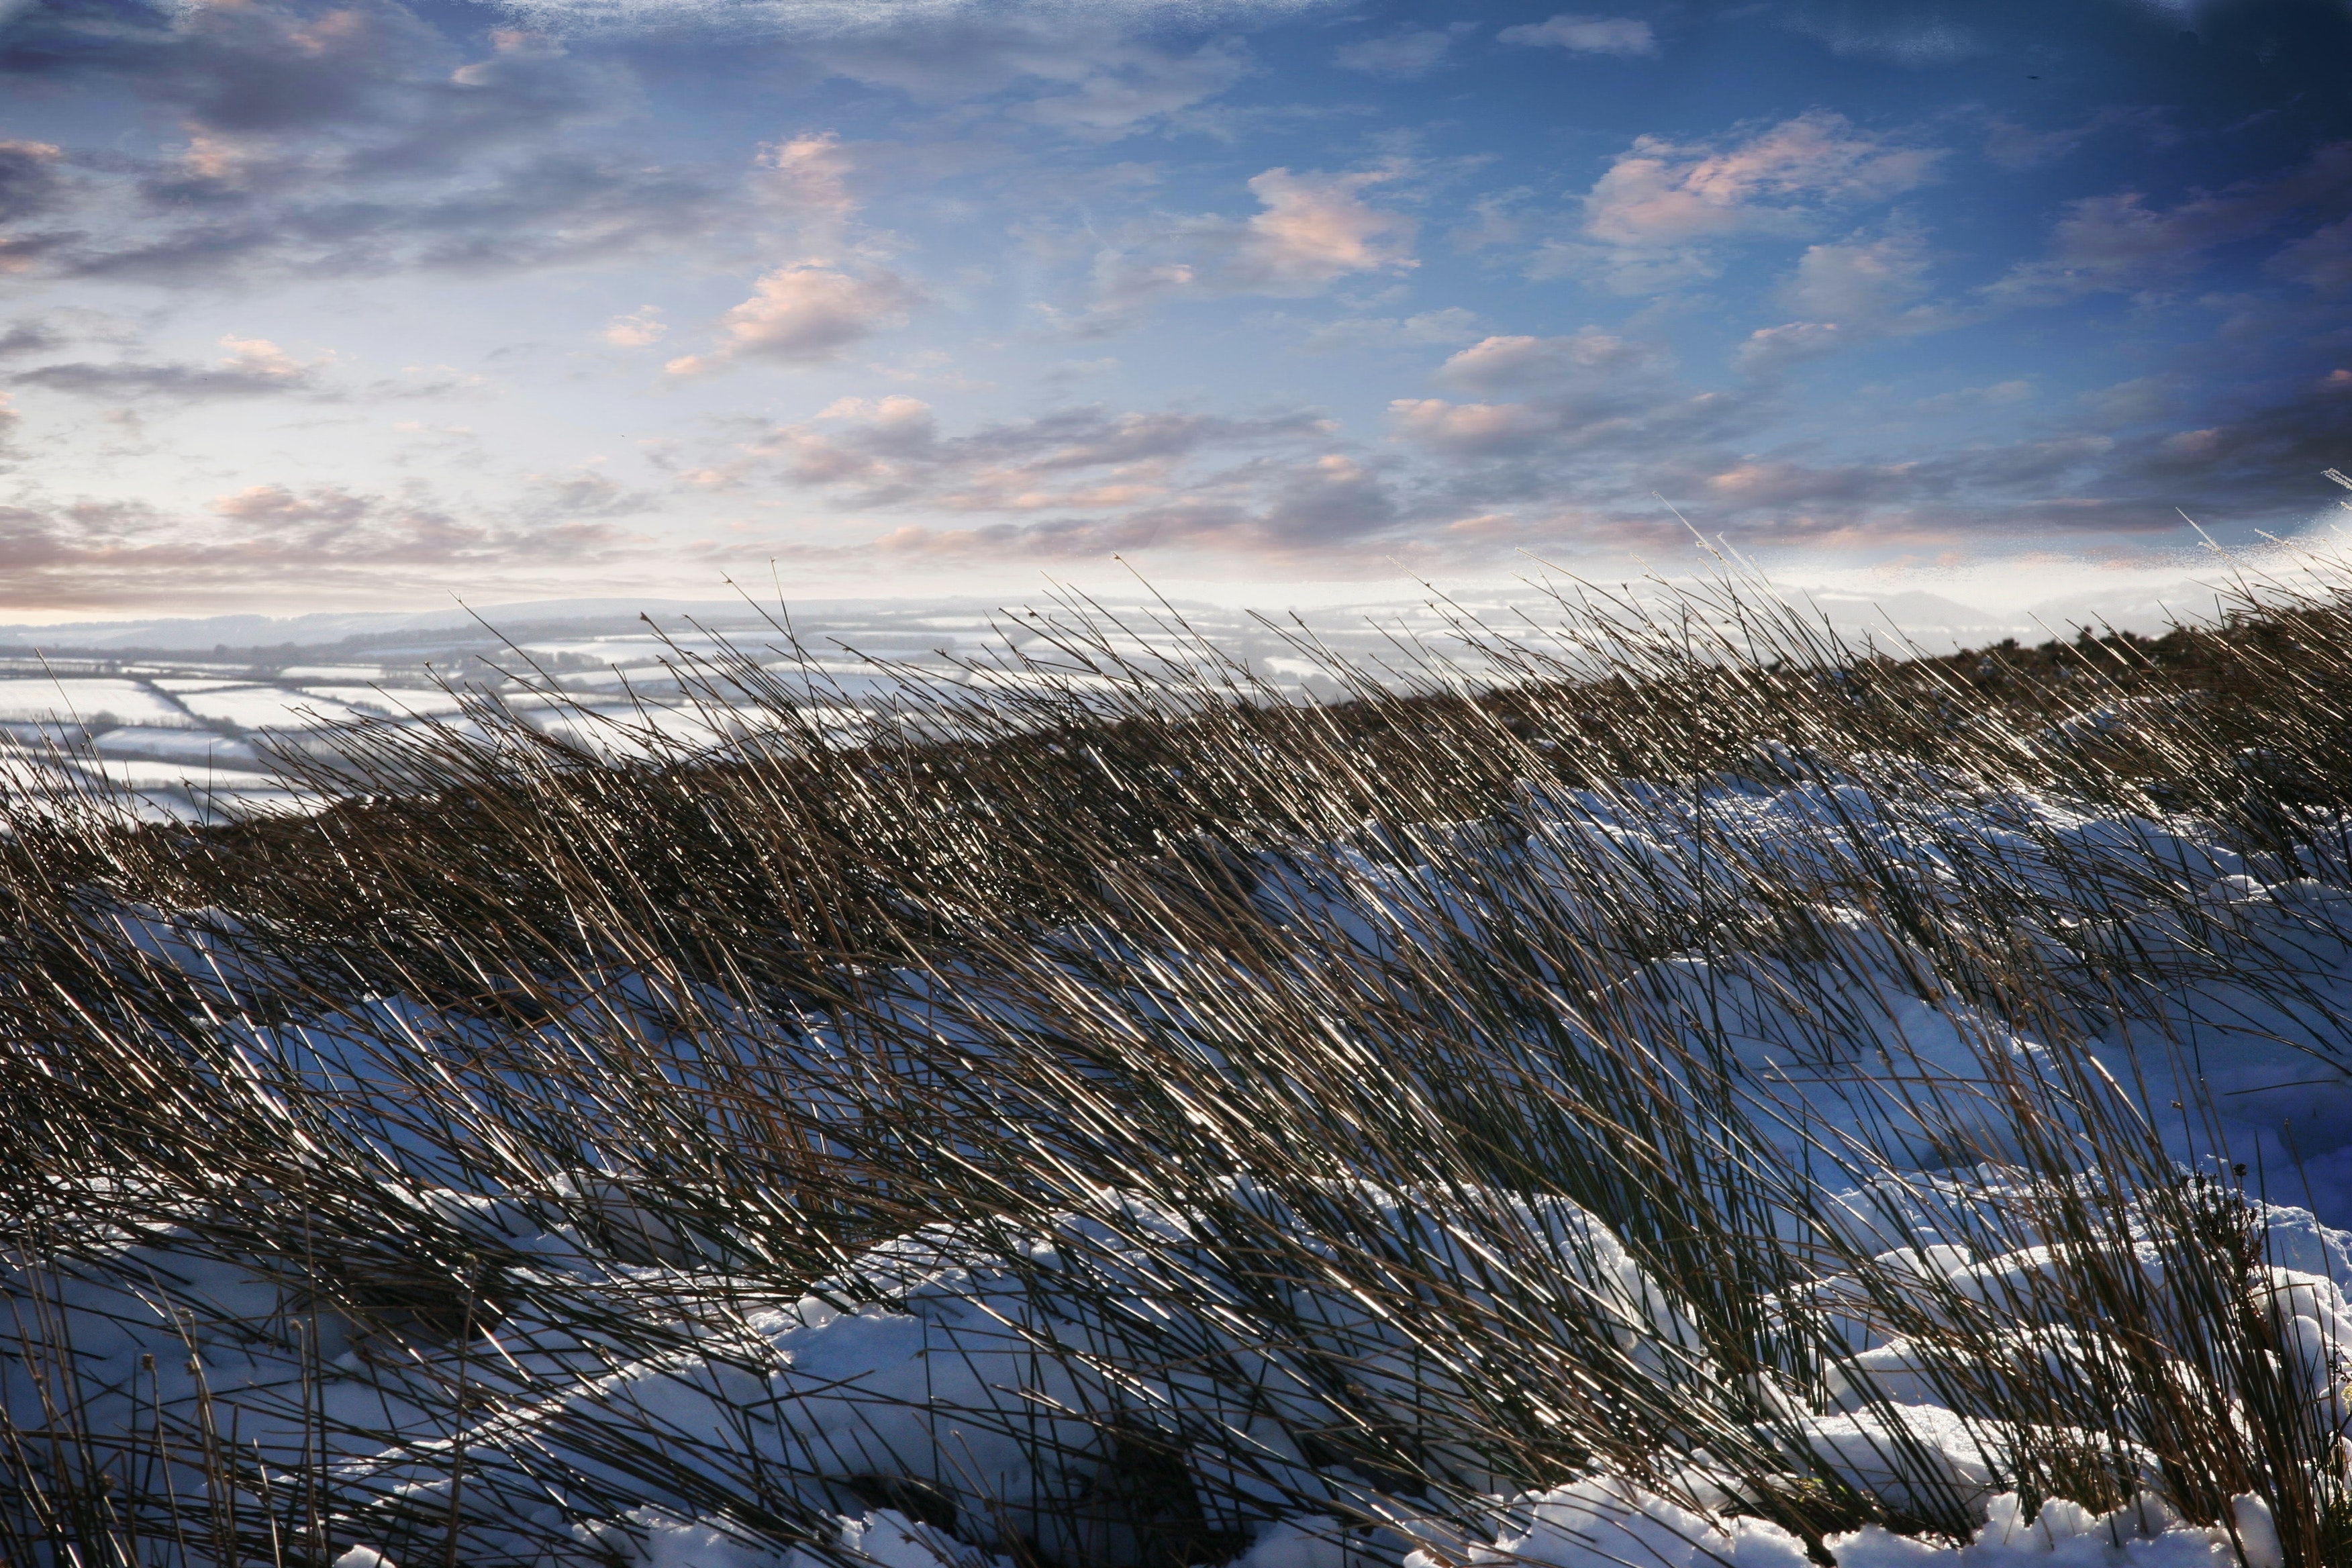
sky, winter, snow, freezing, cloud, natural landscape, mountain, grass, ice, tree, grass family, landscape, sunlight, slope, fell, hill, plant, tundra, geological phenomenon, horizon, meteorological phenomenon, wind, grassland